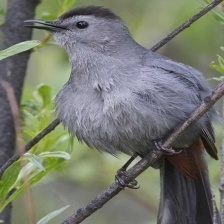
Species: GRAY CATBIRD
Scientific name: DUMETELLA CAROLINENSIS